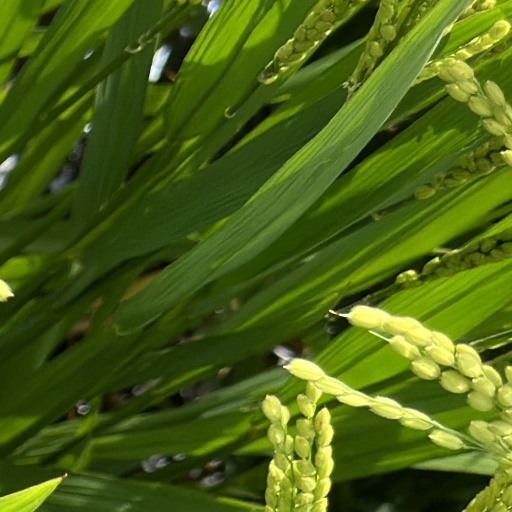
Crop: rice